Barium metaphosphate

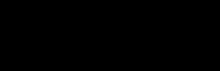
Structure of a subunit of linear polyphosphate anion.

Barium metaphosphate can be prepared by the reaction of barium carbonate with metaphosphoric acid: